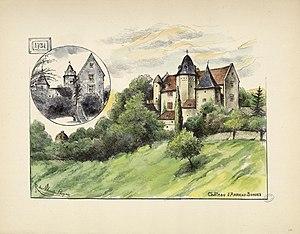
Ancely, René (1876 - 1966). Possesseur
Arricau-Bordes est une commune française située dans le département des Pyrénées-Atlantiques en région Nouvelle-Aquitaine.
Arricau est une ancienne commune française du département des Pyrénées-Atlantiques. Entre 1861 et 1866, la commune fusionne avec Bordes pour former la nouvelle commune d'Arricau-Bordes.
Cet article recense de manière non exhaustive les châteaux, maisons fortes, mottes castrales, situés dans le département français des Pyrénées-Atlantiques. Il est fait état des inscriptions et classements au titre des monuments historiques.